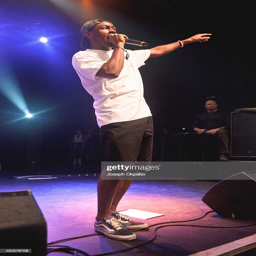
hip hop artist performs on stage .